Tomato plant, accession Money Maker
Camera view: horizontal (90 deg, fisheye); turntable rotation: 240 degrees
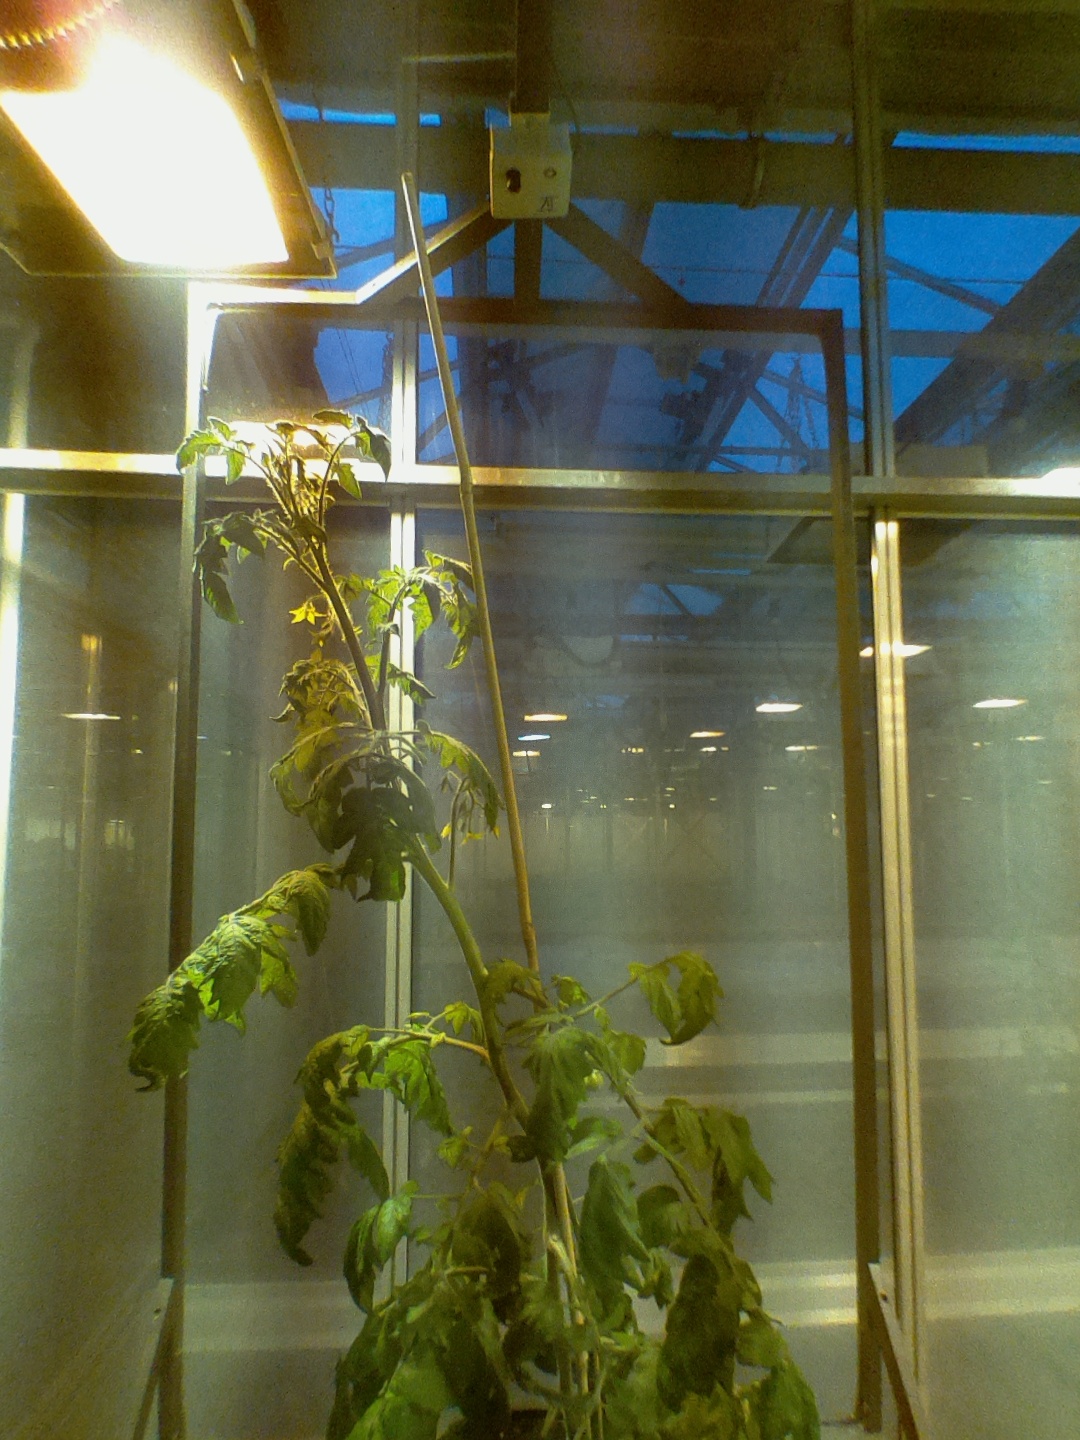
BBCH growth stage 71: 10%-20% of final fruit size